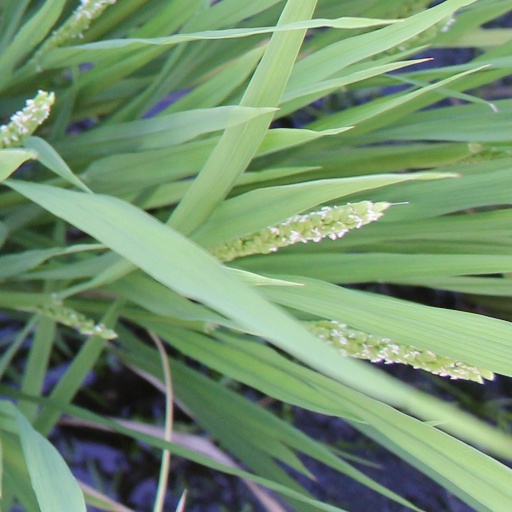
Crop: rice